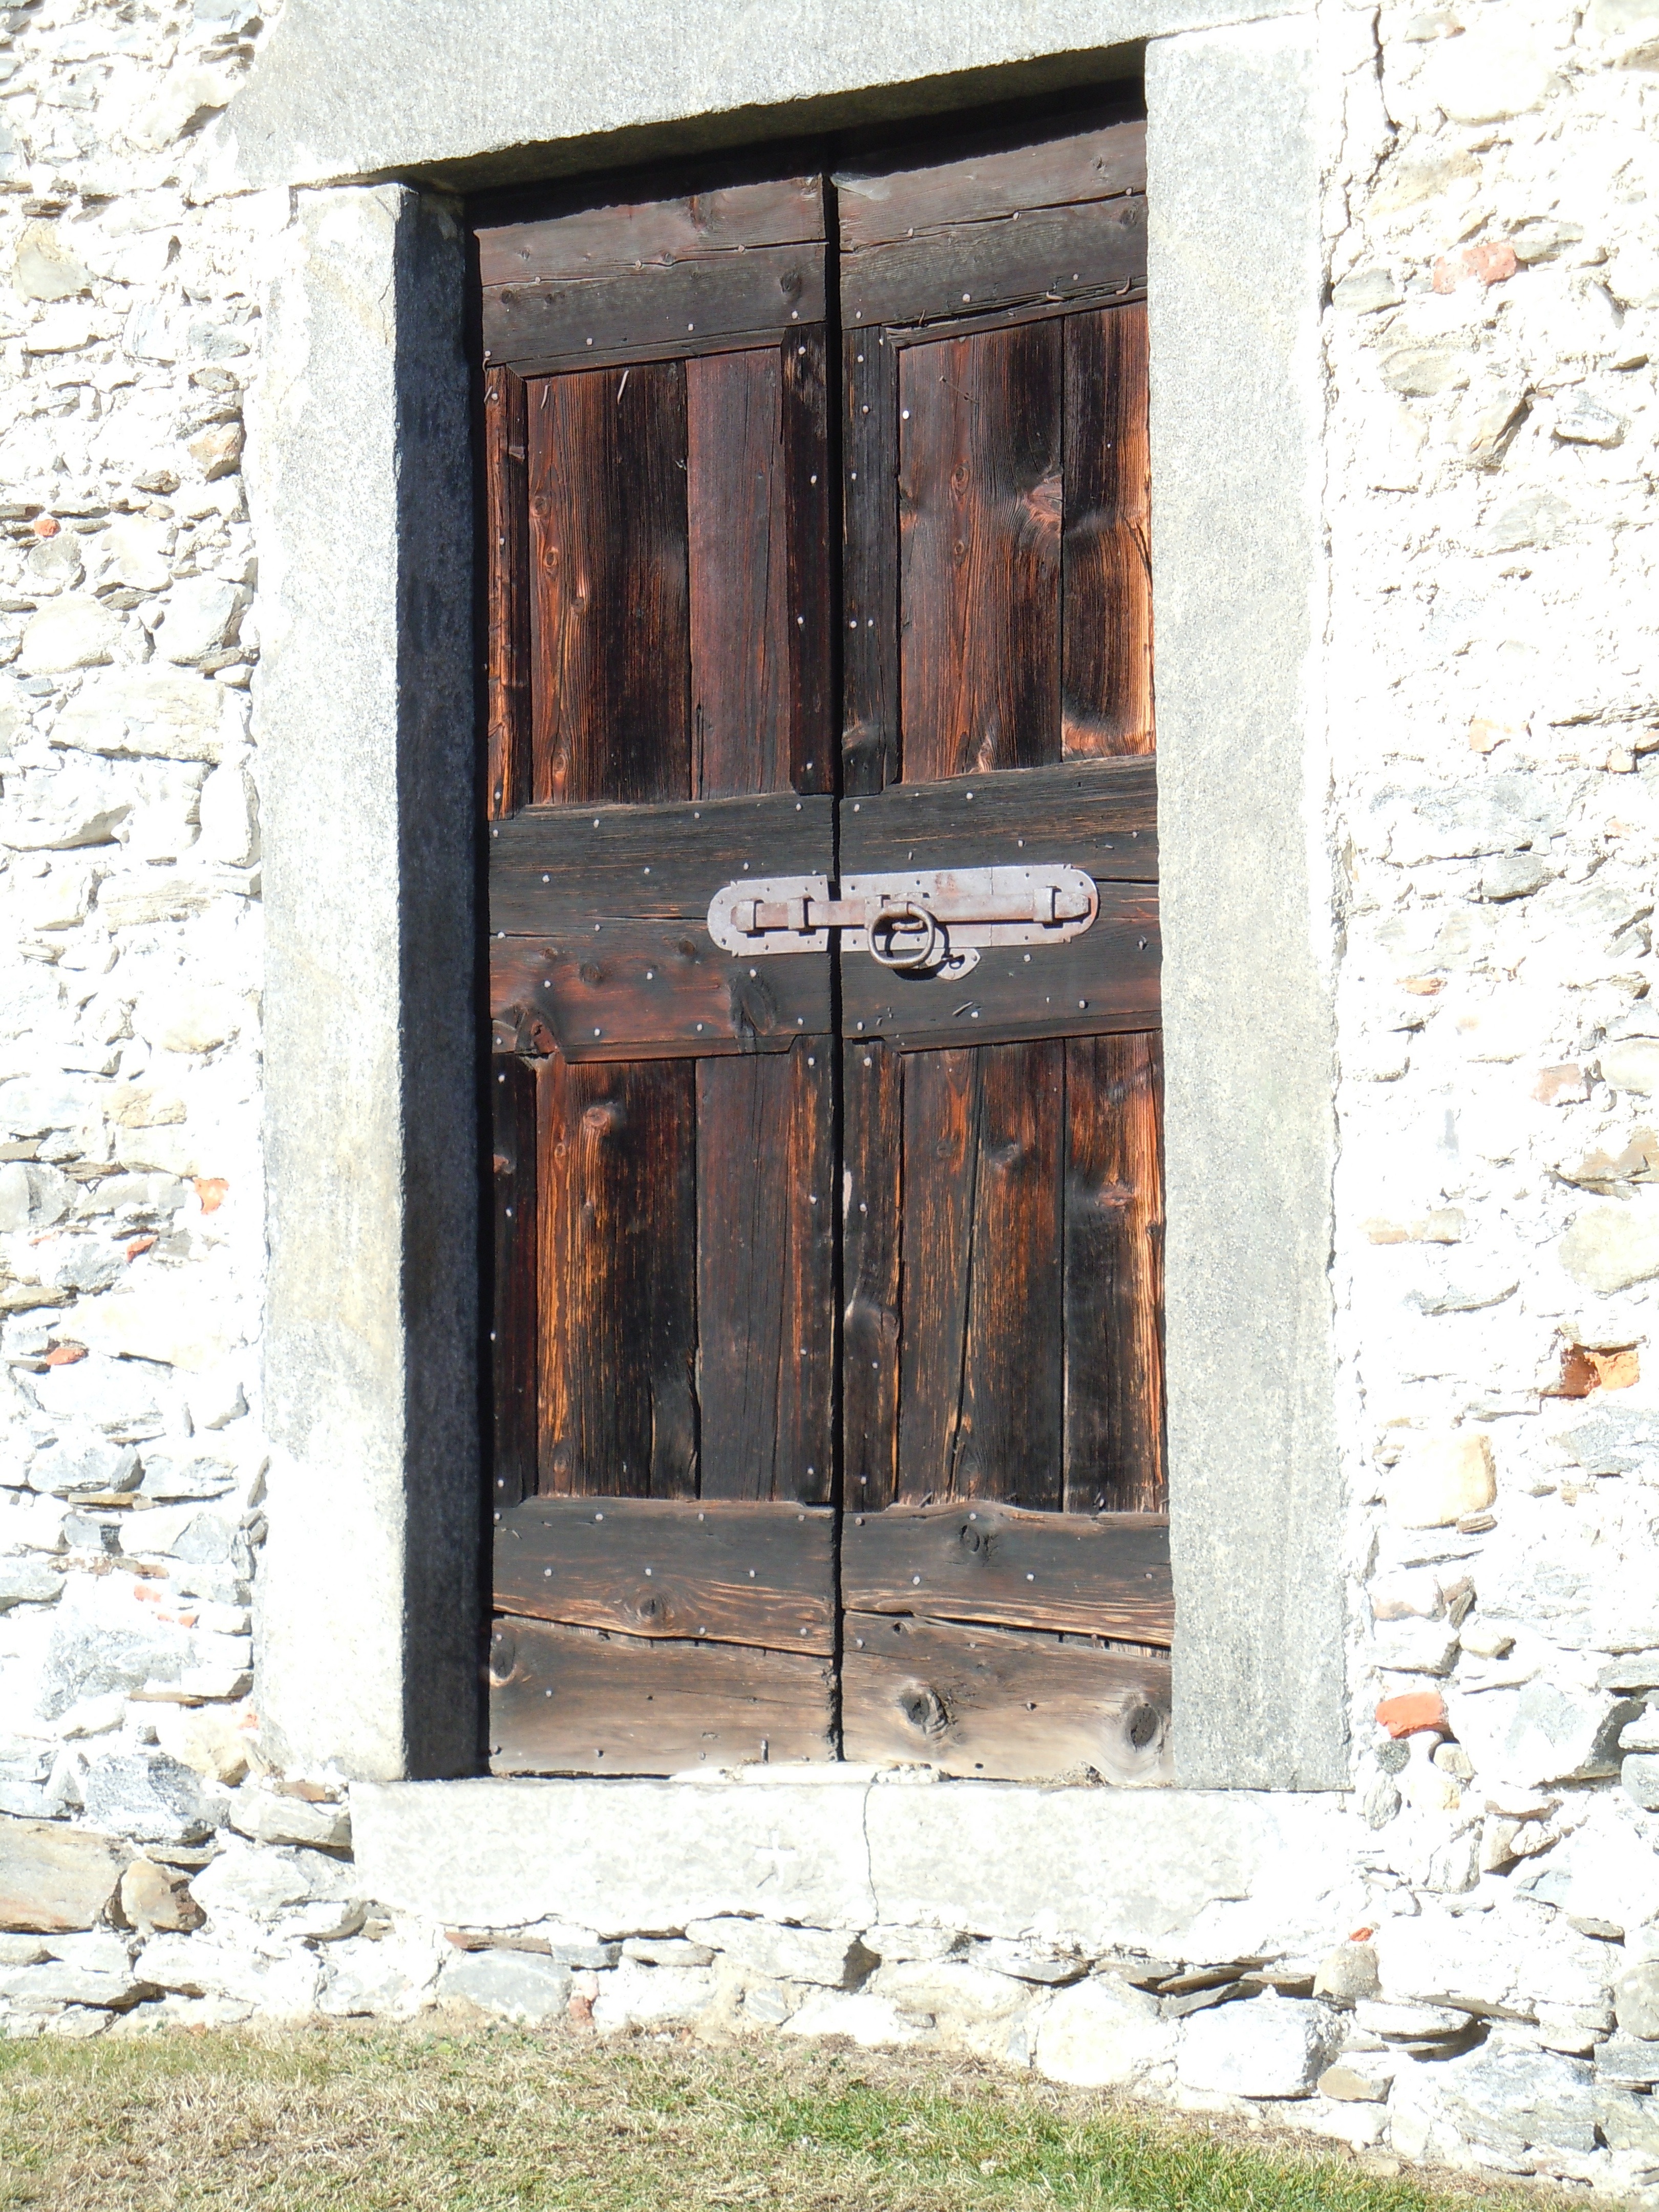
wood, window, wall, arch, facade, door, fortress, ancient history